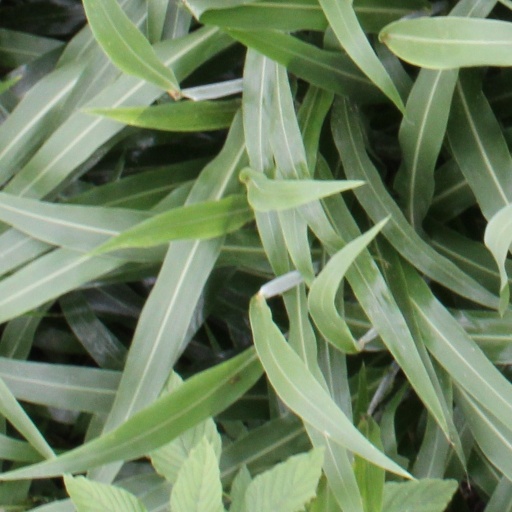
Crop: sorghum